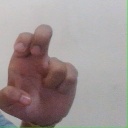
अक्षर: अ